Battle of Bladensburg

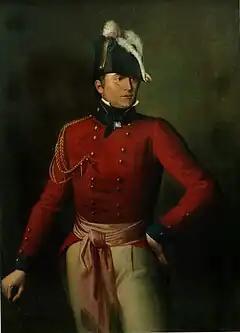
Major-General Robert Ross, the British commander at Bladensburg

By April 1814, Napoleon had been defeated and was exiled to the island of Elba off the coast of Italy, and large numbers of British ships and troops were now free to be used to prosecute the former backwater war with the United States. As part of the measures taken to prosecute the war more vigorously, Admiral Sir John Borlase Warren was replaced as commander in chief of the North American Station by Vice Admiral Sir Alexander Cochrane, who was a more active and experienced officer who often expressed his rancour with the United States.